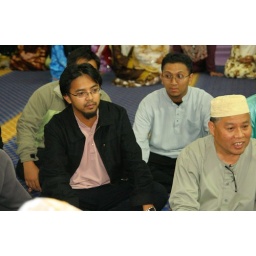
Majlis Nikah at altitude of 1800meters. The person next in line is the one with the black jacket.